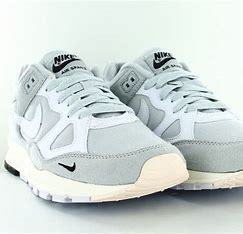
Brand: Nike
Model: Air Span Ii